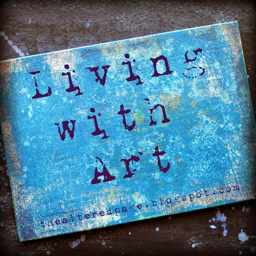
when i saw that person put out a call for his new online collaboration , i thought taking a virtual tour into artist 's homes and spaces to see and learn how they live with art was a fabulous idea !